2012 French Open – Women's singles

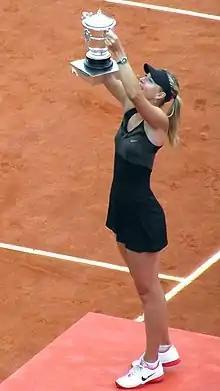
Maria Sharapova with the Suzanne-Lenglen Cup

Maria Sharapova defeated Sara Errani in the final, 6–3, 6–2 to win the women's singles tennis title at the 2012 French Open. It was her first French Open title and fourth major title overall, completing the career Grand Slam. It was her first major title since a significant shoulder surgery four years prior. Sharapova regained the world No. 1 singles ranking with the win; Victoria Azarenka and Agnieszka Radwańska were also in contention for the top position.